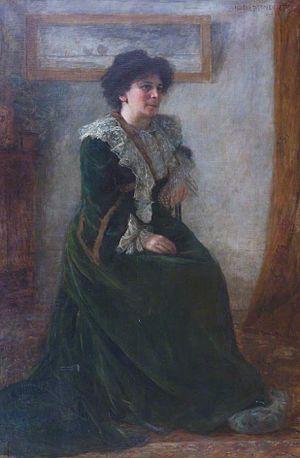
Helena Darmesteter, née Helena Hartog à Londres en juin 1848 et décédée dans le Somerset, en 1940, est une peintre portraitiste britannique.
Hertha Marks Ayrton née Phoebe Sarah Marks est une mathématicienne, inventrice et ingénieure britannique. Elle est renommée entre autres pour ses travaux scientifiques sur l'arc électrique.